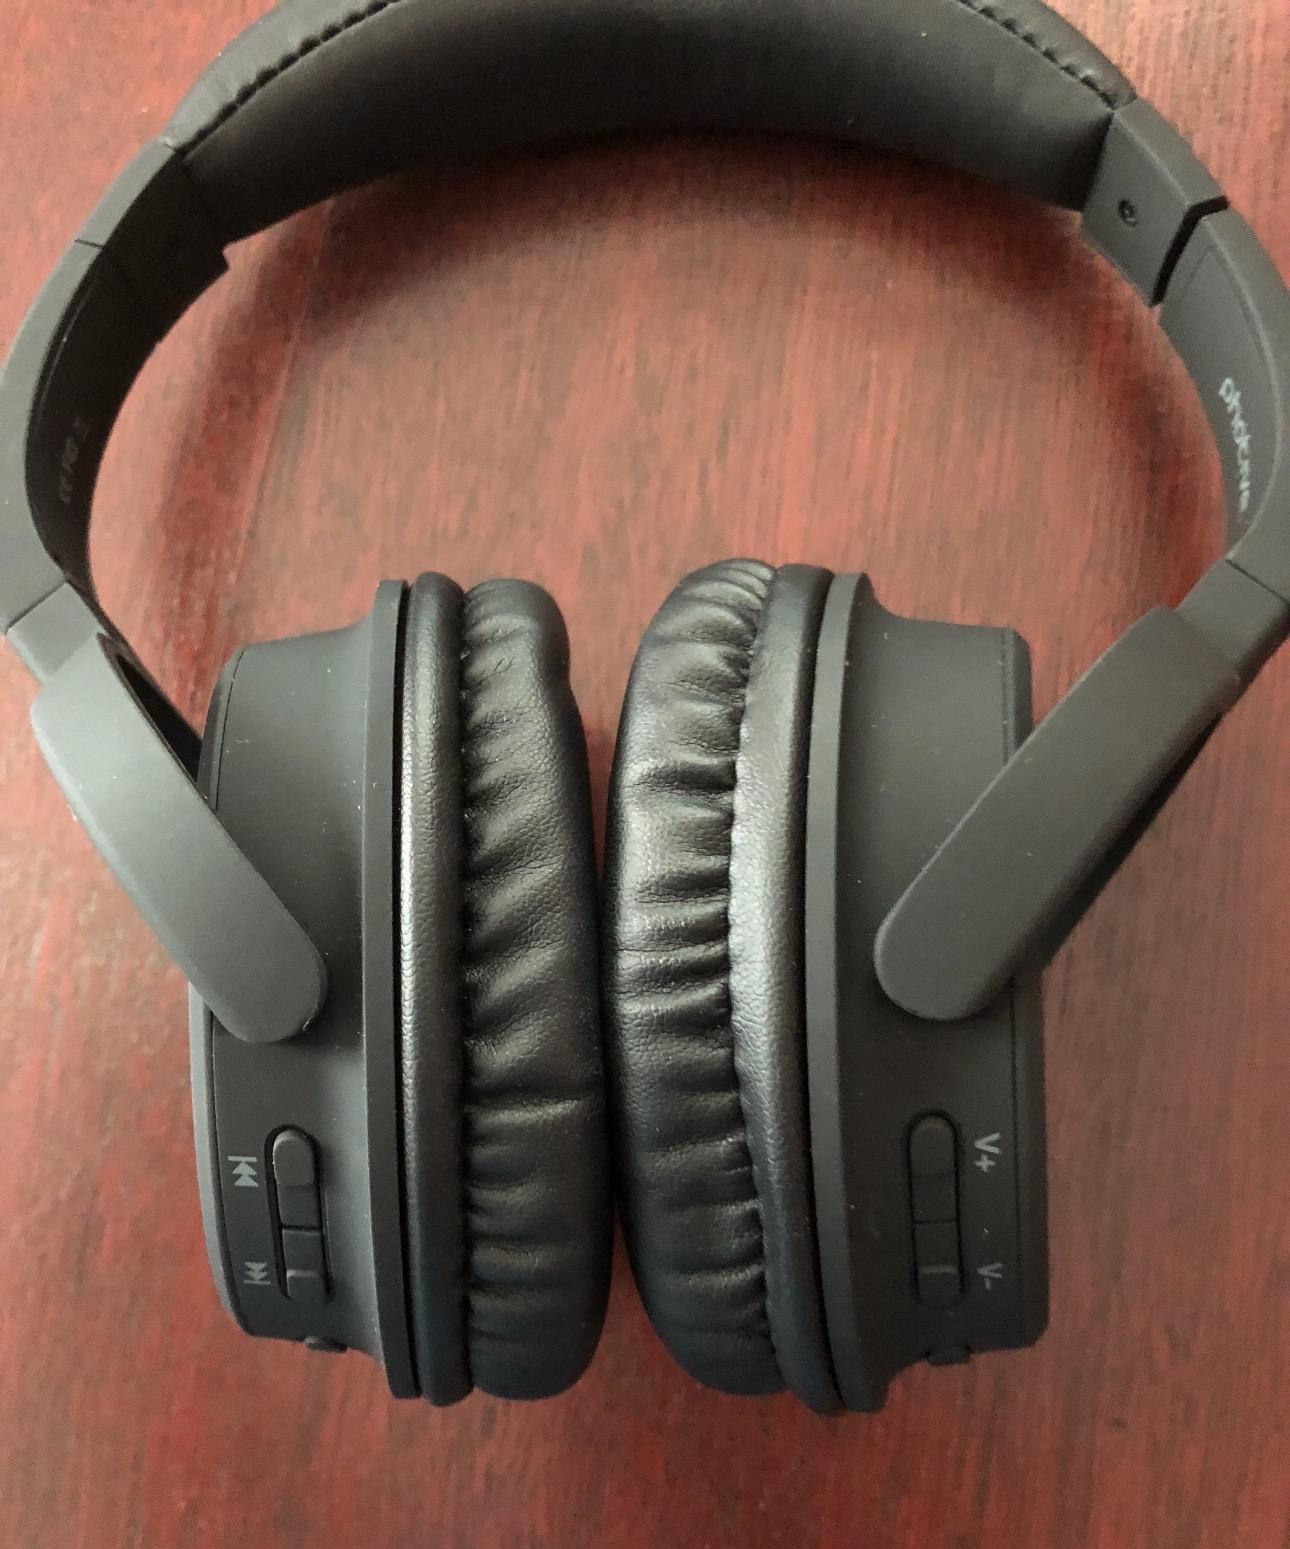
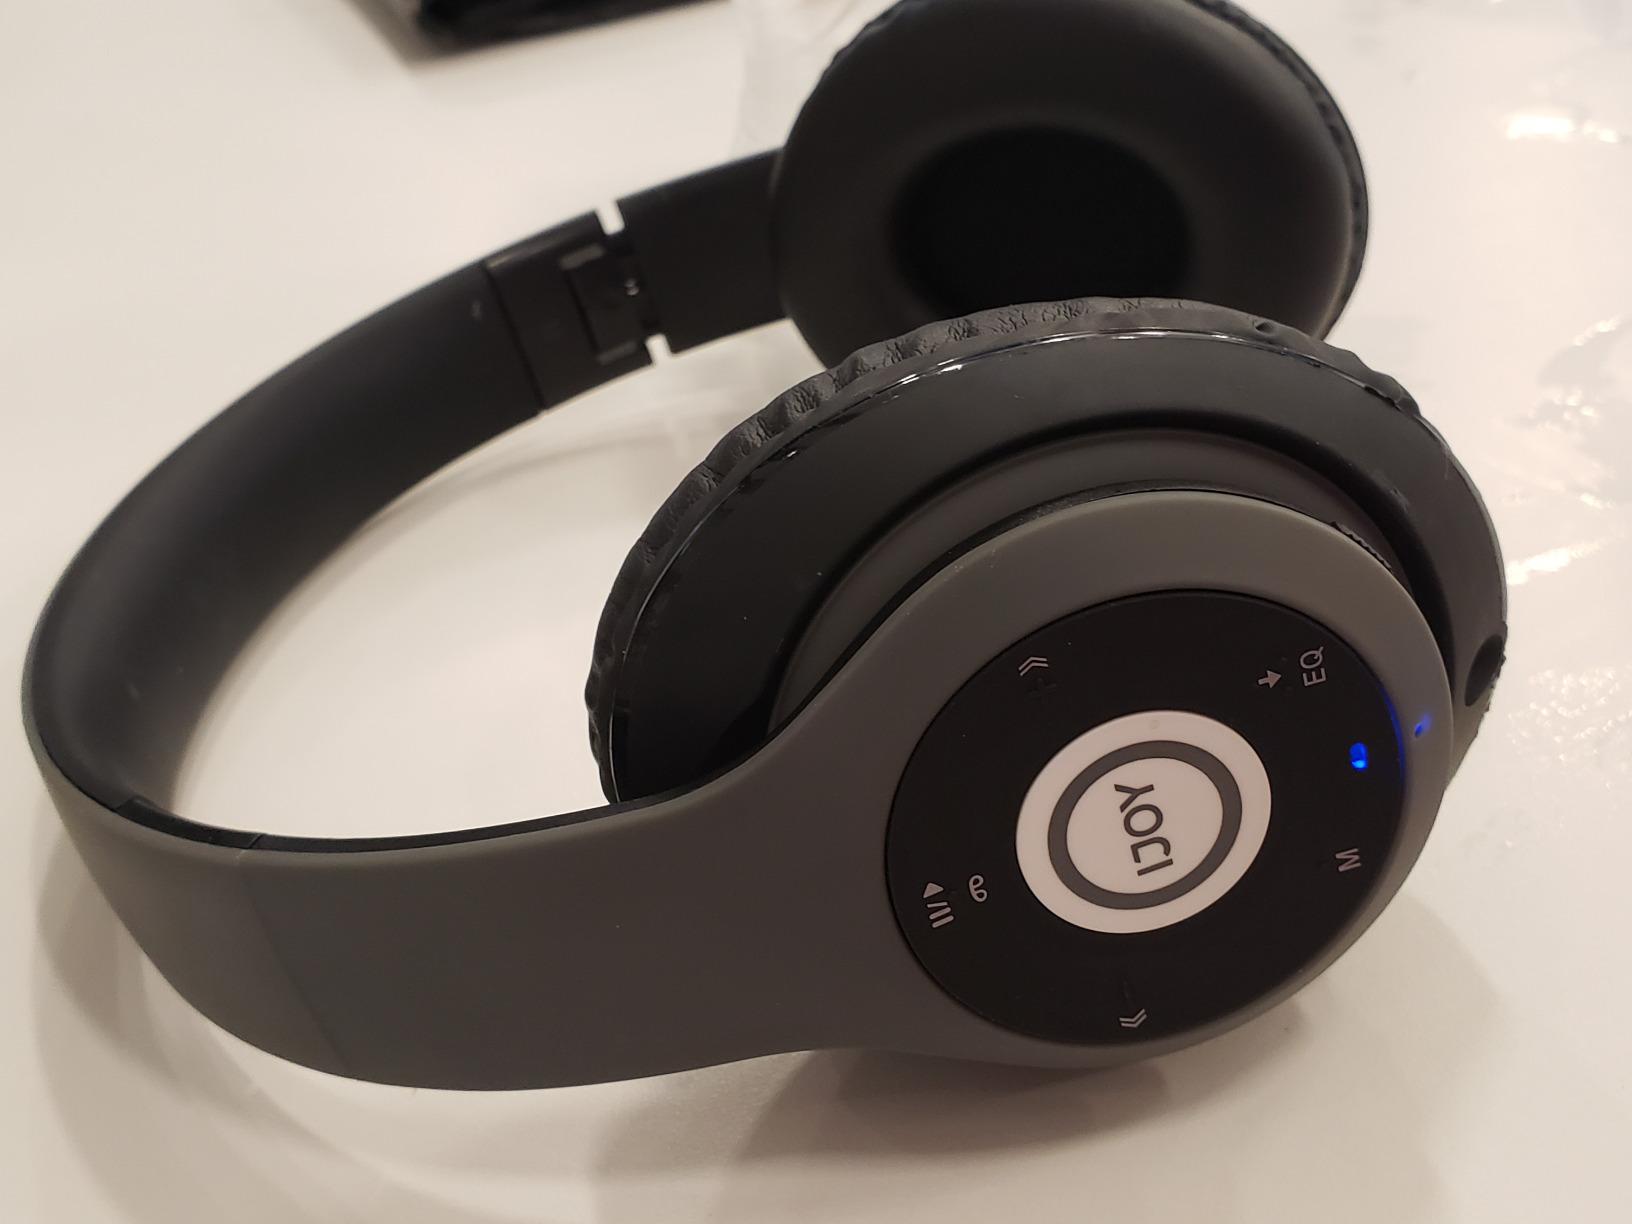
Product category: headphones
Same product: no